Donald Watson

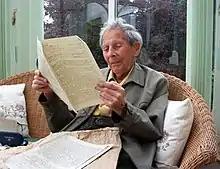
Watson reading the first issue of "The Vegan"

Donald Watson (2 September 1910 – 16 November 2005) was an English animal rights and veganism advocate who co-founded The Vegan Society.